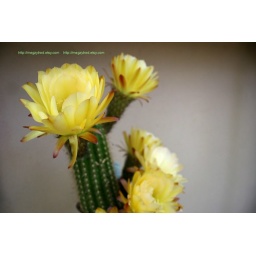
Beautiful colors near the stucco brown wall of this office in Tucson Arizona